Polyester resin

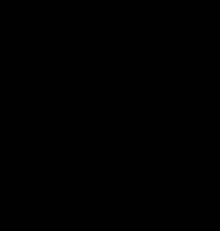
Mechanism for the DMAA catalyzed isomerization of maleate to fumarate

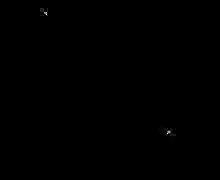
Example of a Nadic

In organic chemistry, an ester is formed as the condensation product of a carboxylic acid and an alcohol, with water formed as the condensate by-product. An ester can also be produced with an acyl halide and an alcohol, in which case the condensate by-product is a hydrogen halide.